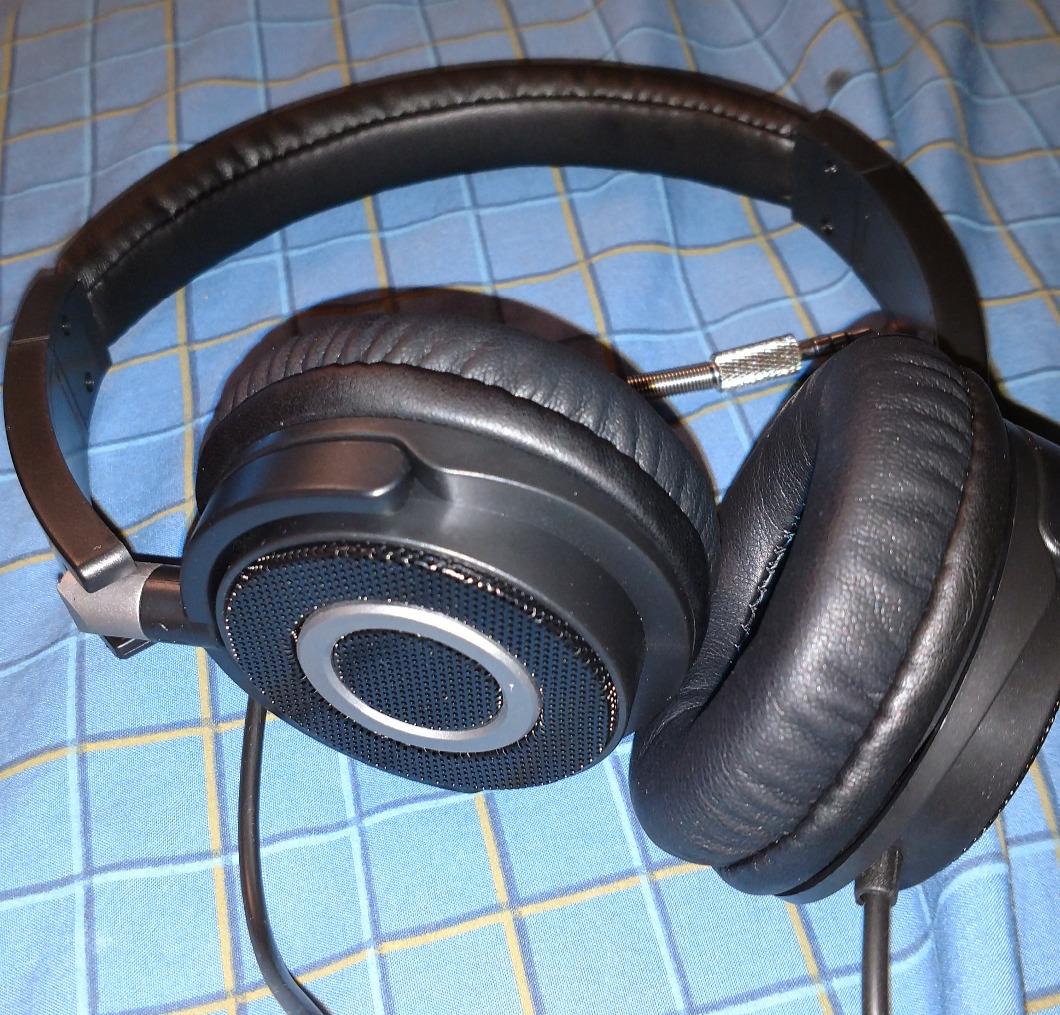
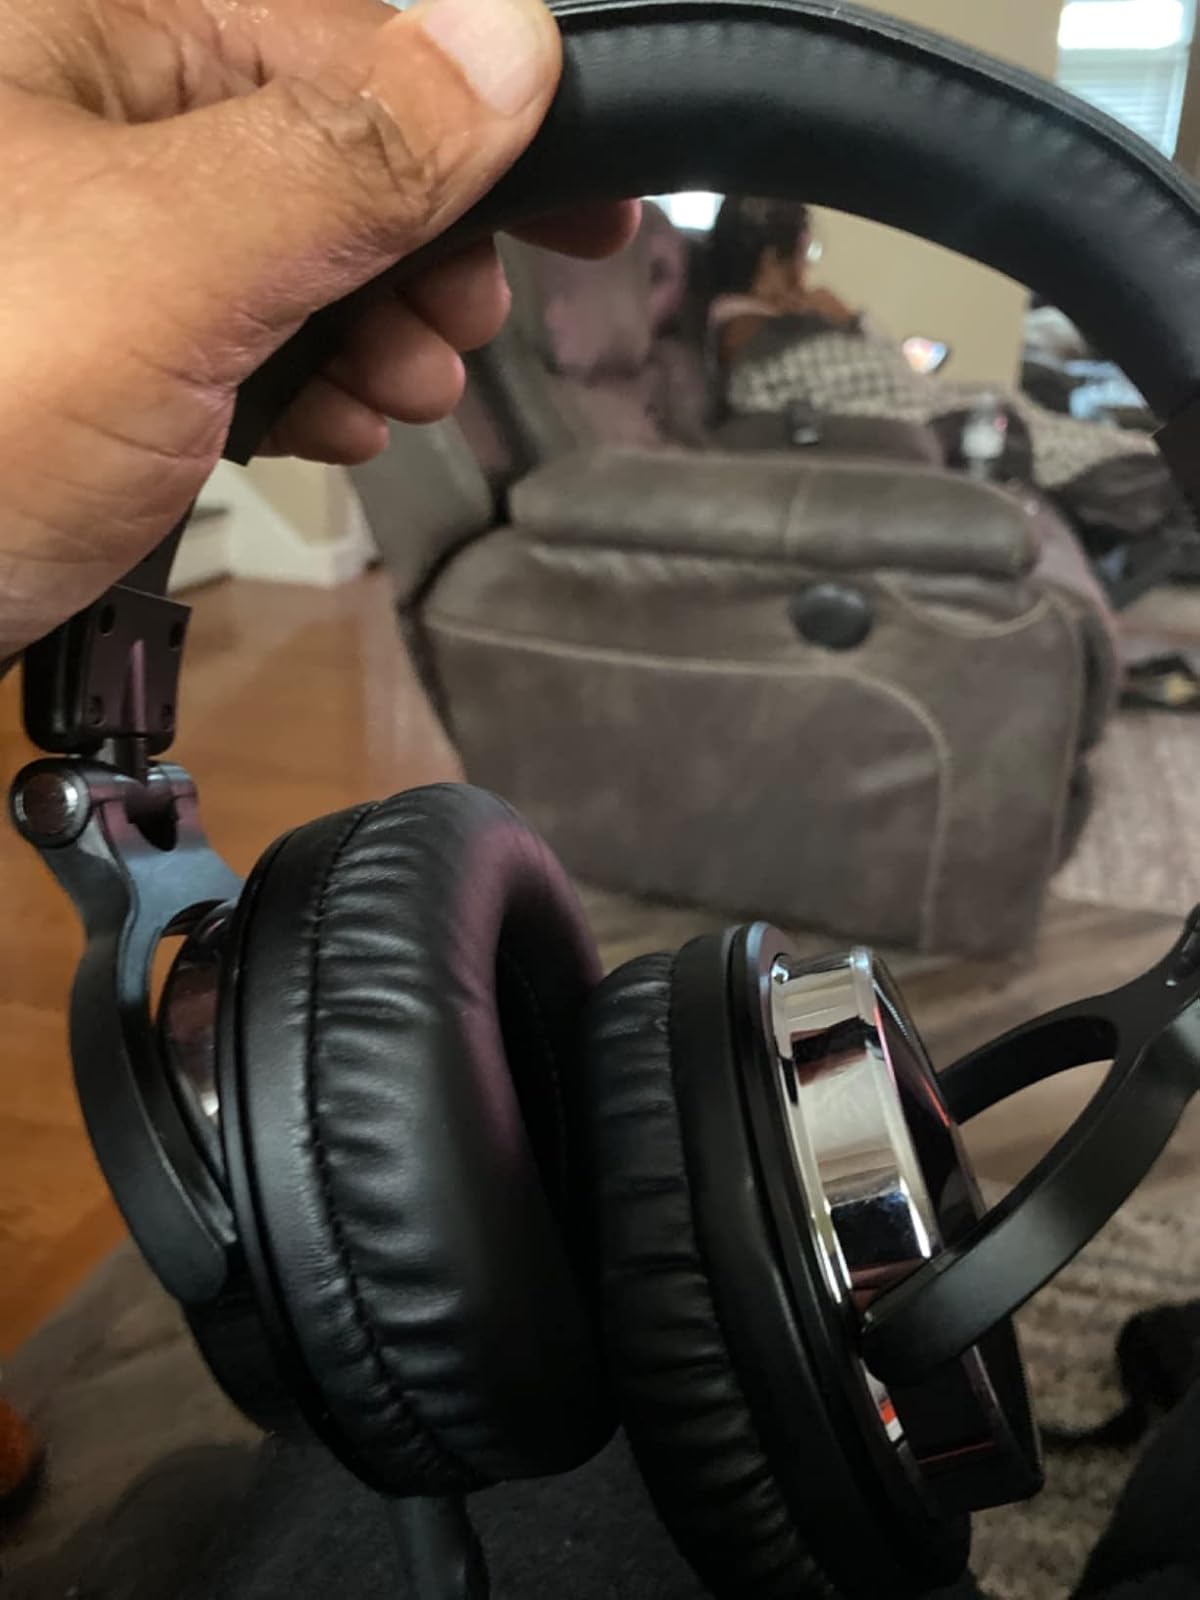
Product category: headphones
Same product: no